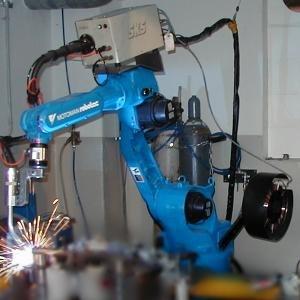
L'automation industrielle est l'art d'utiliser les machines afin de réduire la charge de travail du travailleur tout en gardant une productivité et la qualité.